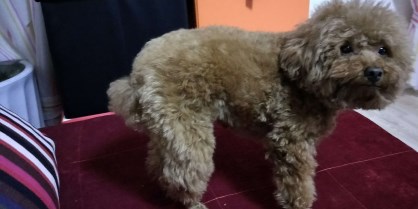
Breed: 7449-n000128-teddy